Saint Andrew Bobola's Church, Bydgoszcz

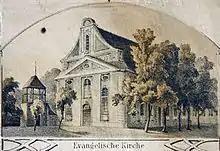
Bydgoszcz Old Evangelical temple,

The first Lutheran service was celebrated on April 12, 1773. Until 1787, the Mass was performed in an attic room of the old town hall.